2011 Heritage Classic

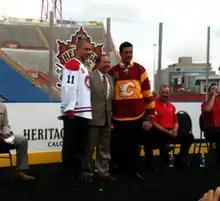
Josh Gorges, Gary Bettman and Steve Staios unveil the uniforms at a press conference announcing the game.

As with other outdoor games, special jerseys were worn for the event. The Flames' uniform was maroon with burnt yellow stripes and tan pants that were inspired by the uniforms worn by the Calgary Tigers of the 1920s. The Flames wore the uniform to pay homage to the first professional hockey team in the city's history. As members of the Western Canada Hockey League of the 1920s, the Tigers won the league championship in 1924 before losing that year's Stanley Cup Finals to the Canadiens. Montreal wore a classic version of their usual road sweater, the difference was the blue block numbering with the red outline, what the team wore prior to 1997.